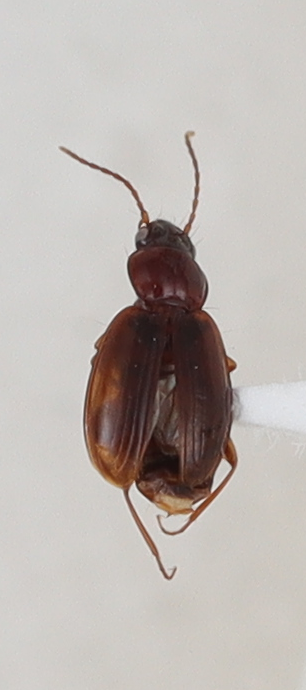
Scientific name: Trechus obtusus
Plot: 14
Trap: W
Collected: 20210518